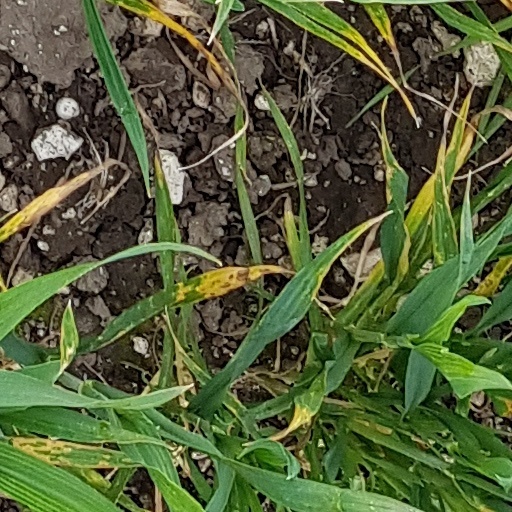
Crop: wheat